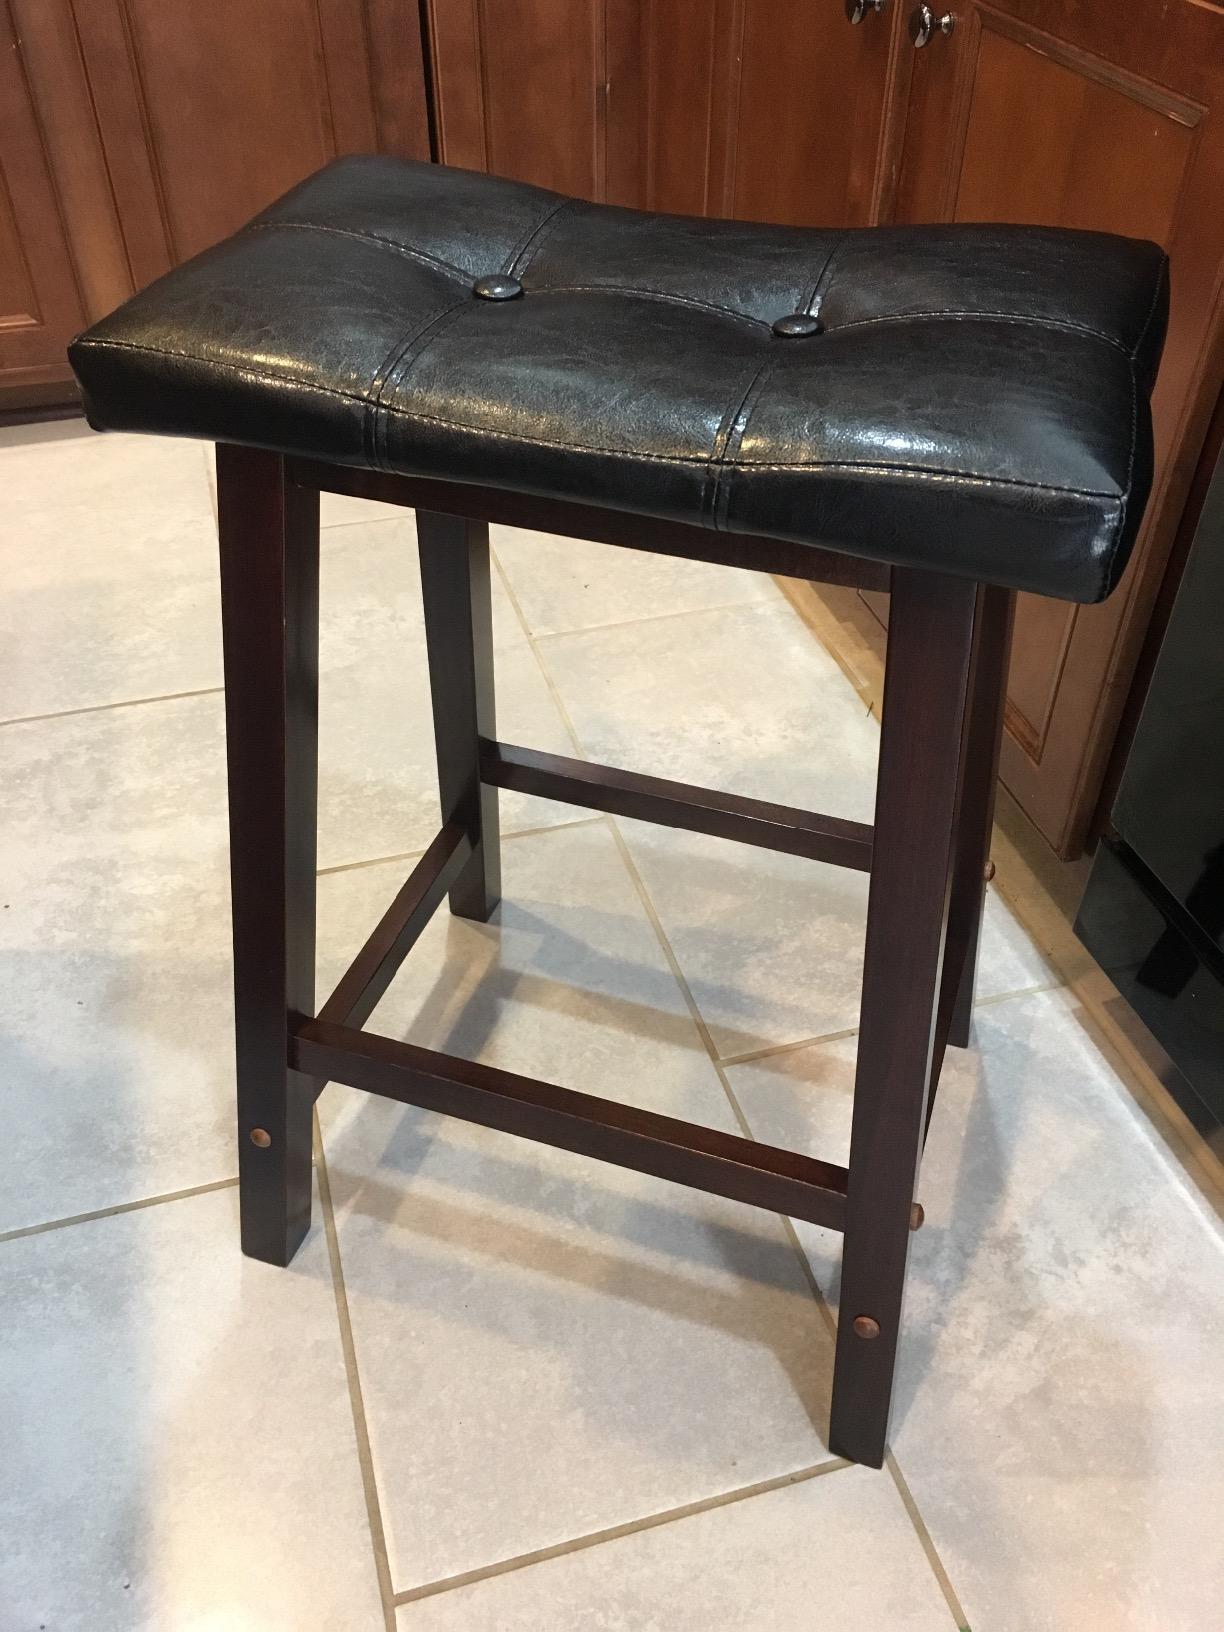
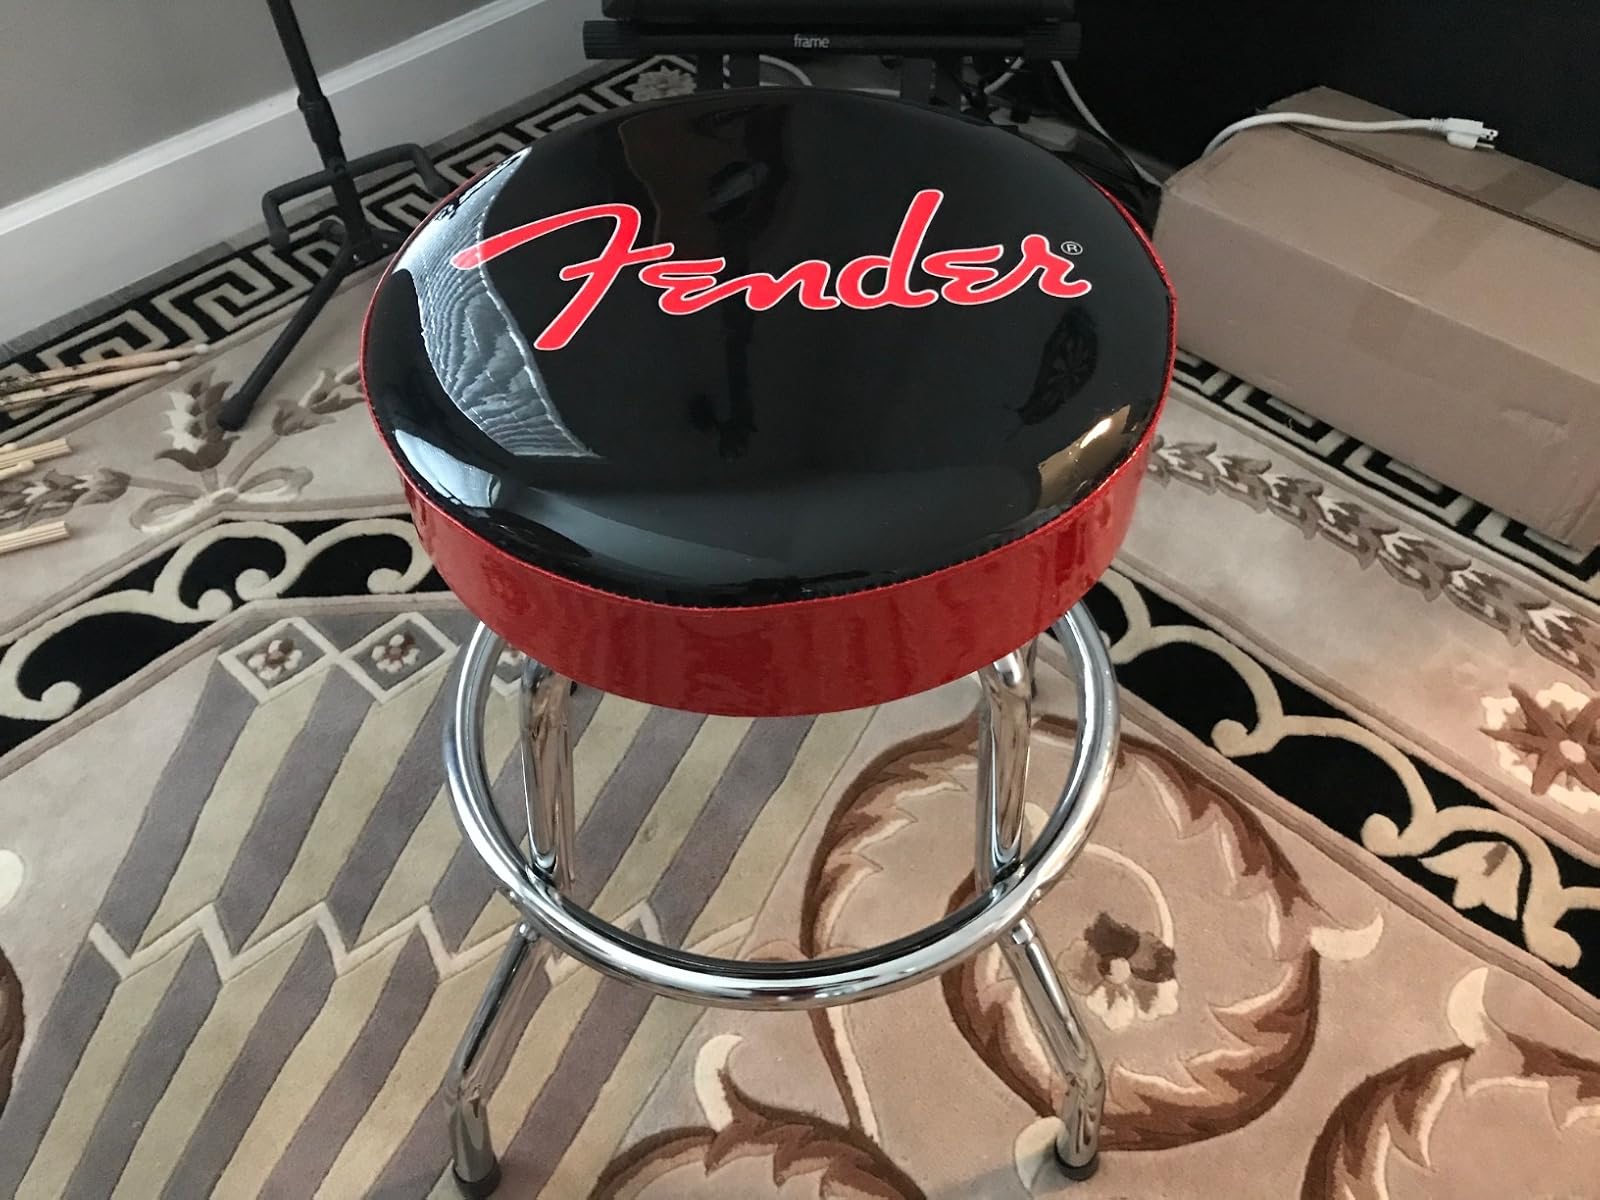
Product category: stool
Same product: no